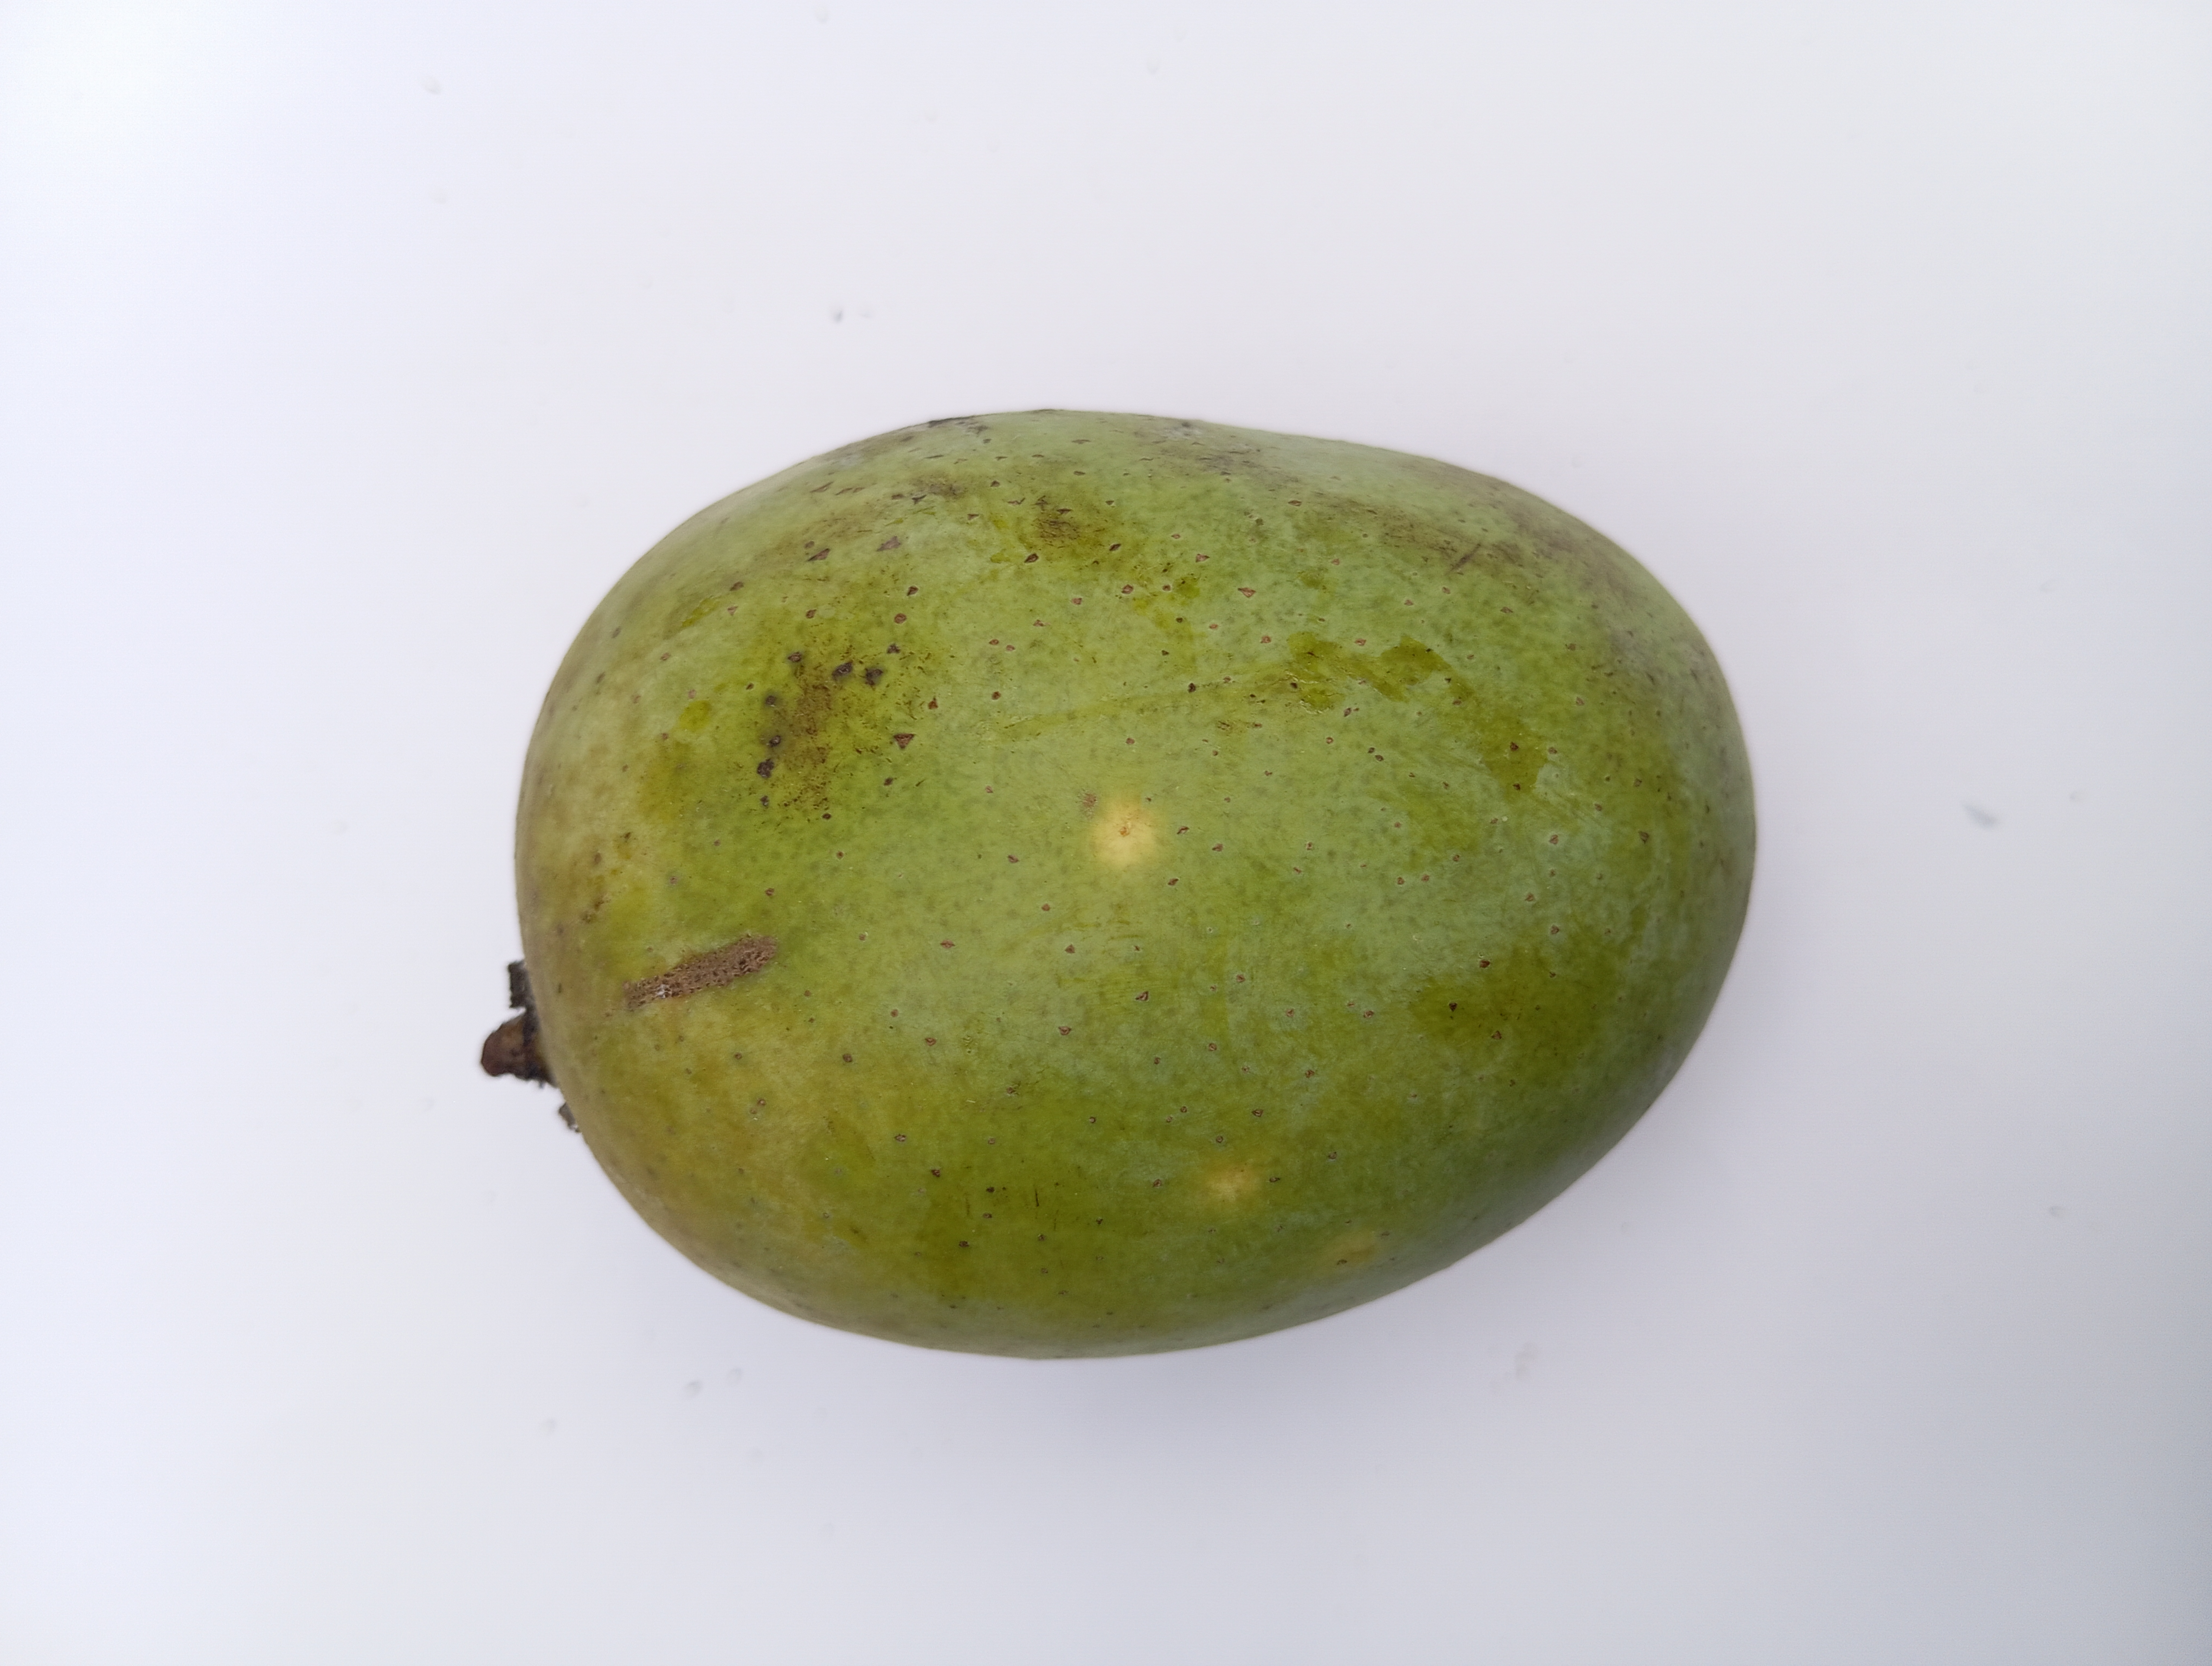
Mango variety: Langra